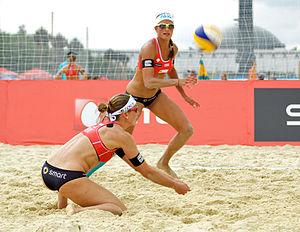
Katrin Holtwick, née le 10 avril 1984 à Bocholt, est une joueuse de beach-volley allemande. En compagnie de sa compatriote Ilka Semmler, elle a remporté plusieurs tournois du Circuit professionnel à ce jour.